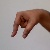
The image shows a hand gesture representing the letter 'Q' in Indian Sign Language.